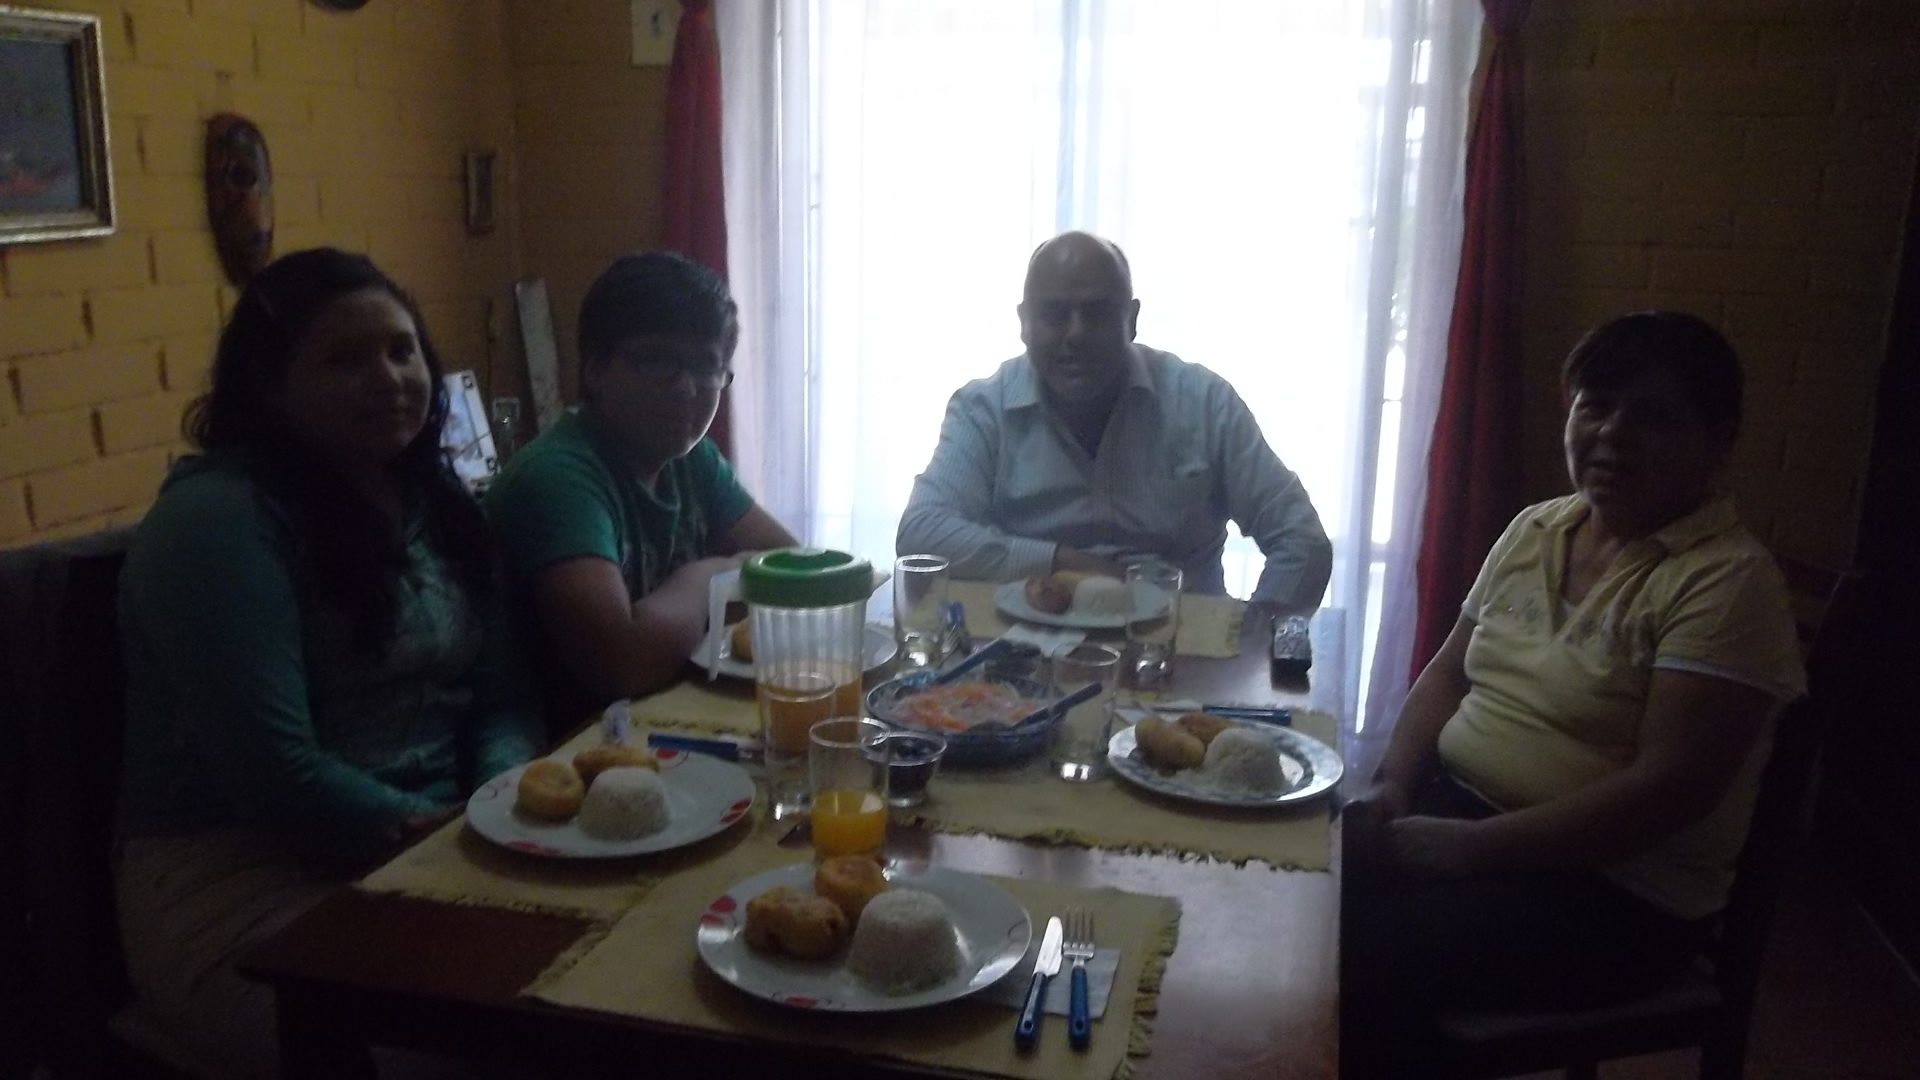
restaurant, meal, lunch, dinner